Babiana villosa

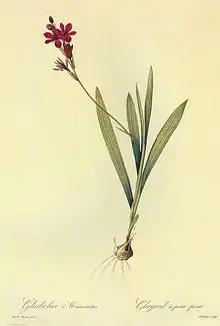
Etching of "Gladiolus mucronatus" by Pierre-Joseph Redouté

"B. villosa" was first described by Daniel Solander as "Ixia villosa" and it was published after his death in the first edition of the Hortus Kewensis that was compiled by William Aiton in 1789. Jean-Baptiste Lamarck described "Gladiolus latifolius" in 1791, Nikolaus Joseph von Jacquin "Ixia punicea" in 1794, and Augustin Pyramus de Candolle "Gladiolus mucronatus" in 1807 based on plants growing in France around that time. John Bellenden Ker Gawler, who had erected the genus "Babiana" in 1802, included Solander's species and so created the new name "Babiana villosa". In her 1959 revision of the genus, Gwendoline Joyce Lewis distinguished "B. villosa" var. "grandis" and "B. villosa" var. "villosa". In 2007, Peter Goldblatt and John Charles Manning considered "Gladiolus latifolius", "G. mucronatus" and "Ixia punicea" as synonyms for "B. villosa". According to Goldblatt and Manning represents Lewis's "B. villosa" var. "grandis" rooibobbejaantjie, while they regard the populations from Mamre that Lewis included in "B. villosa" var. "villosa" as a separate new species, "B. melanops".